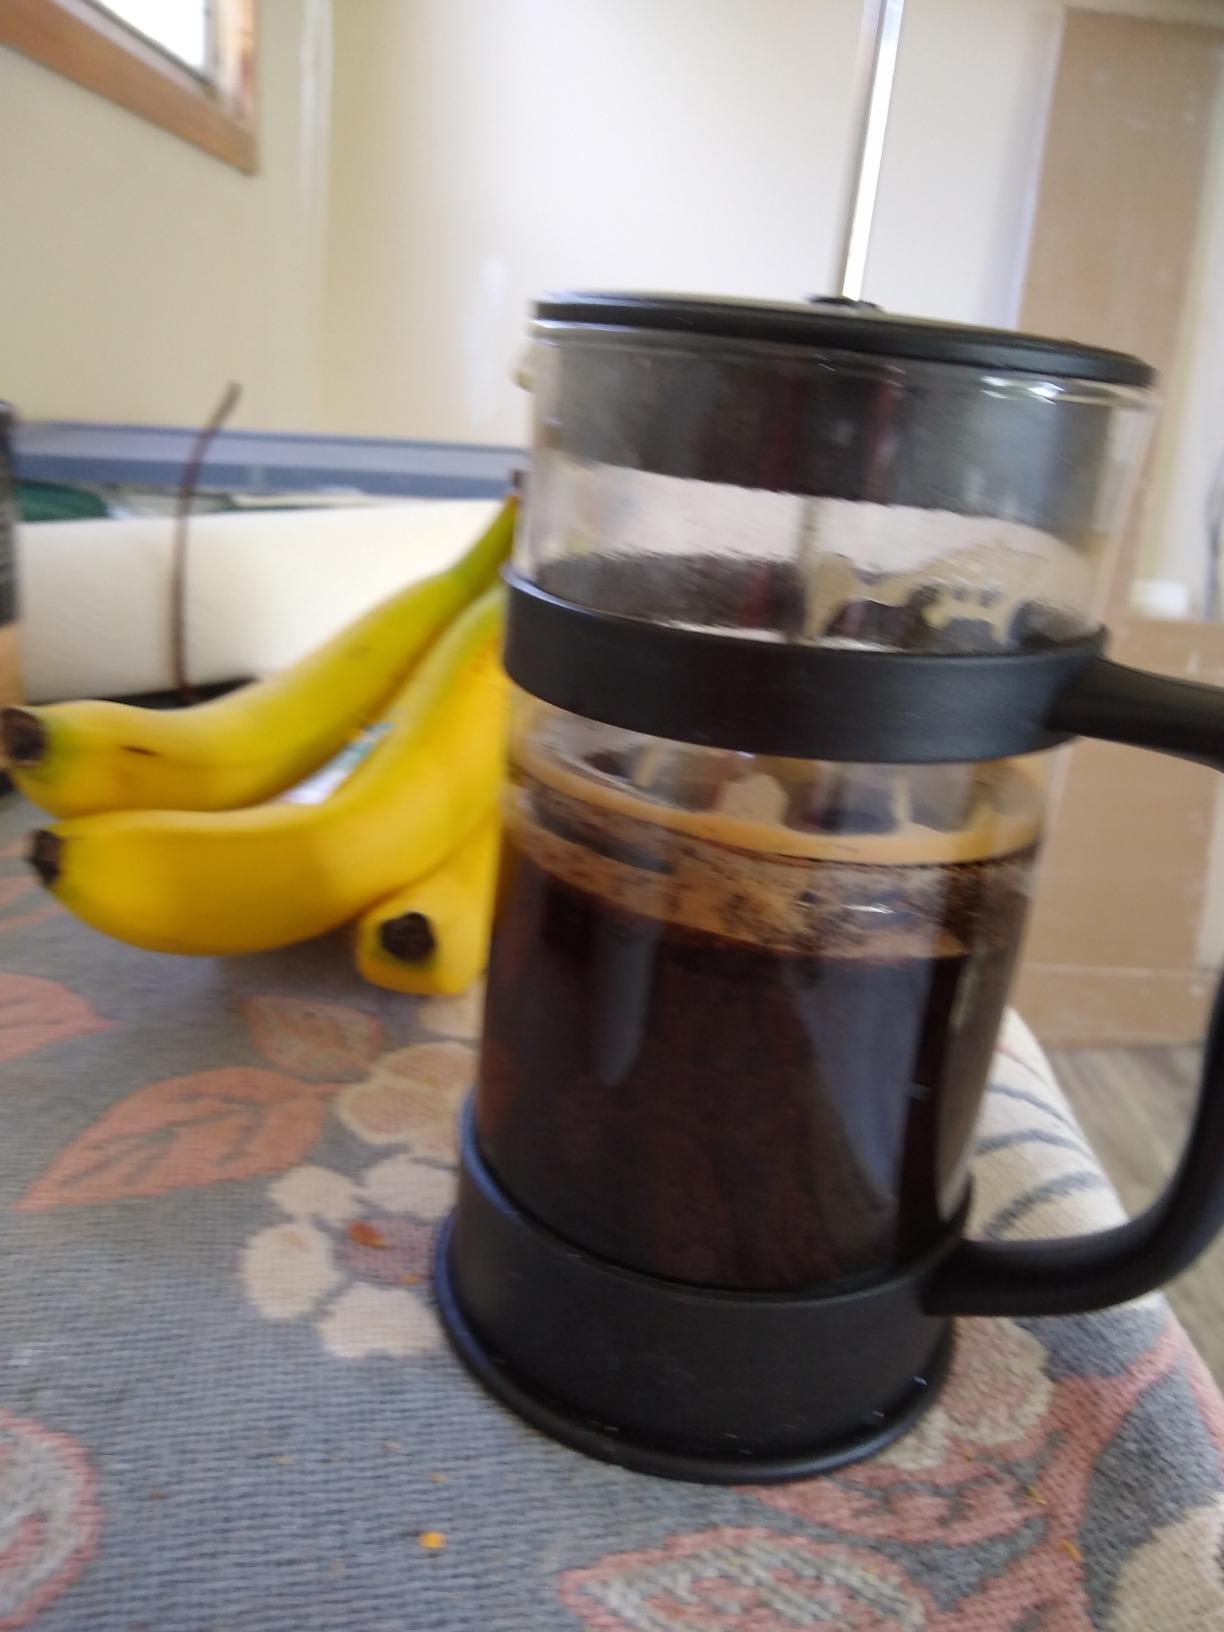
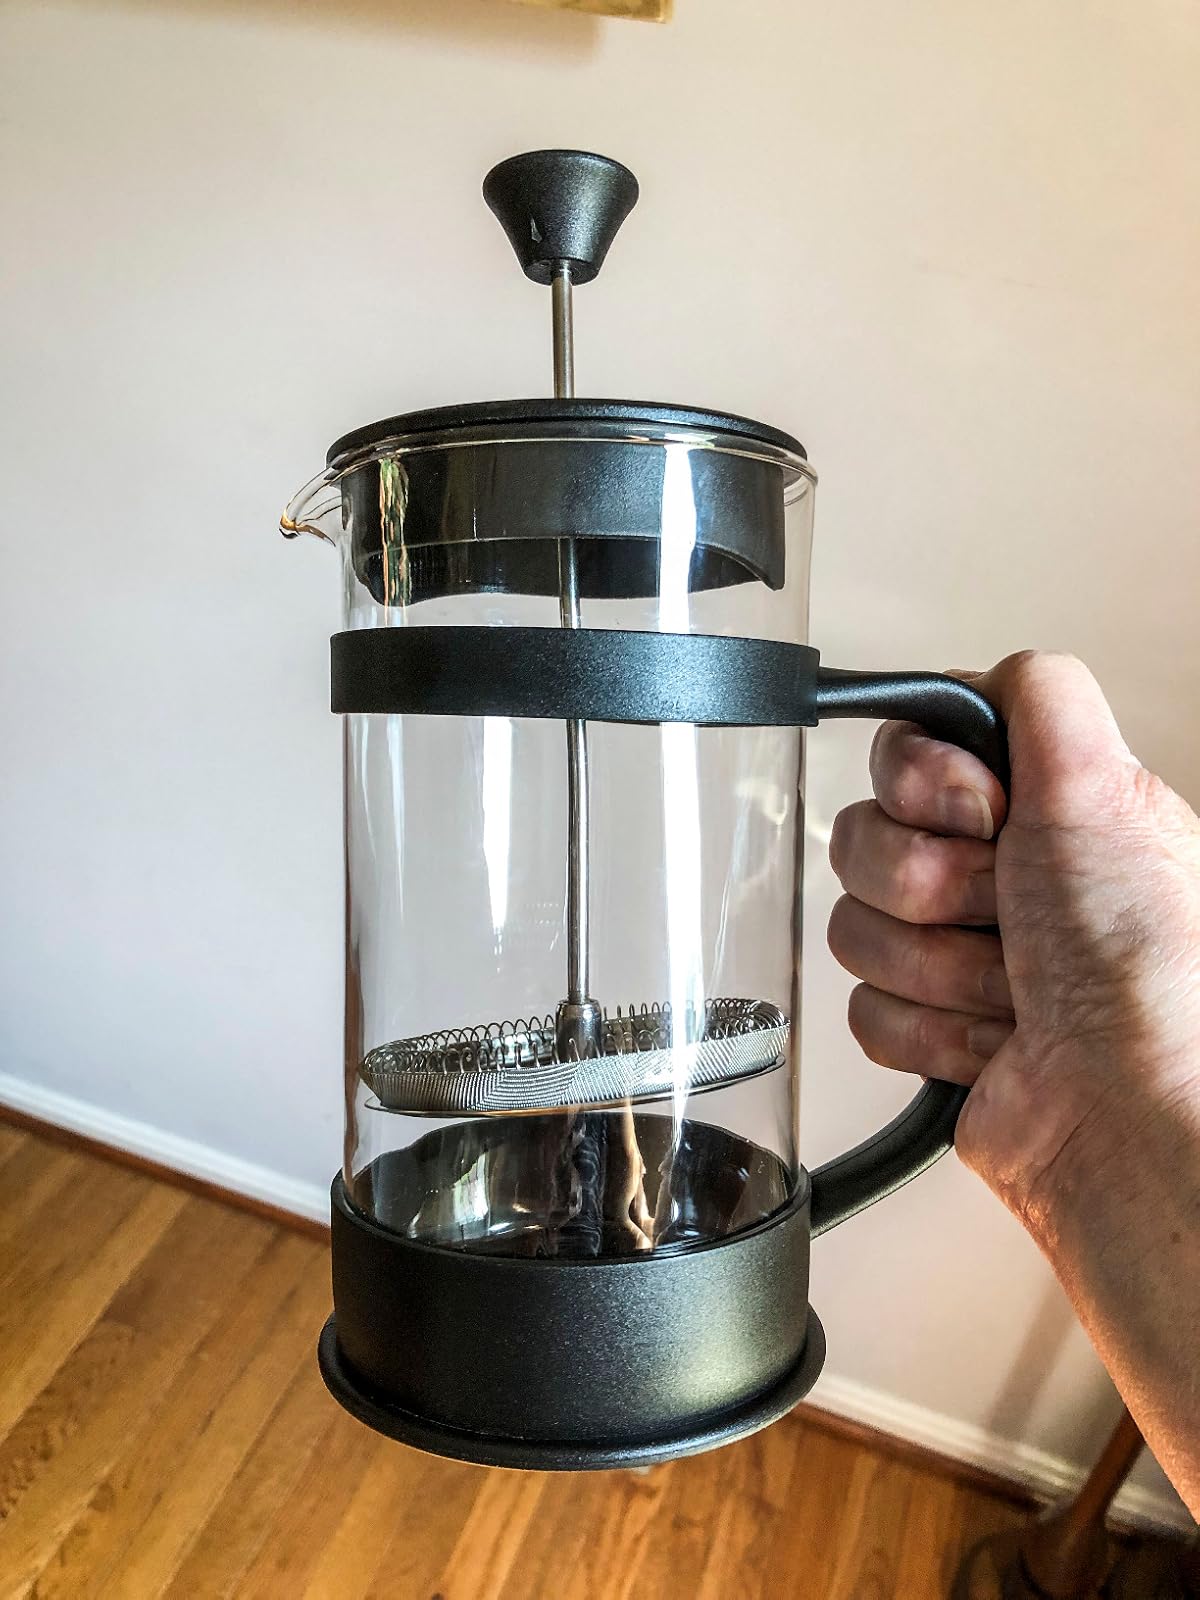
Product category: items_tea
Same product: yes